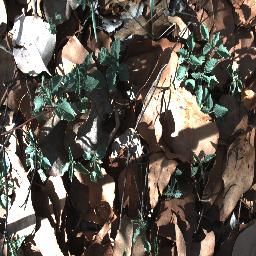
Label: negative